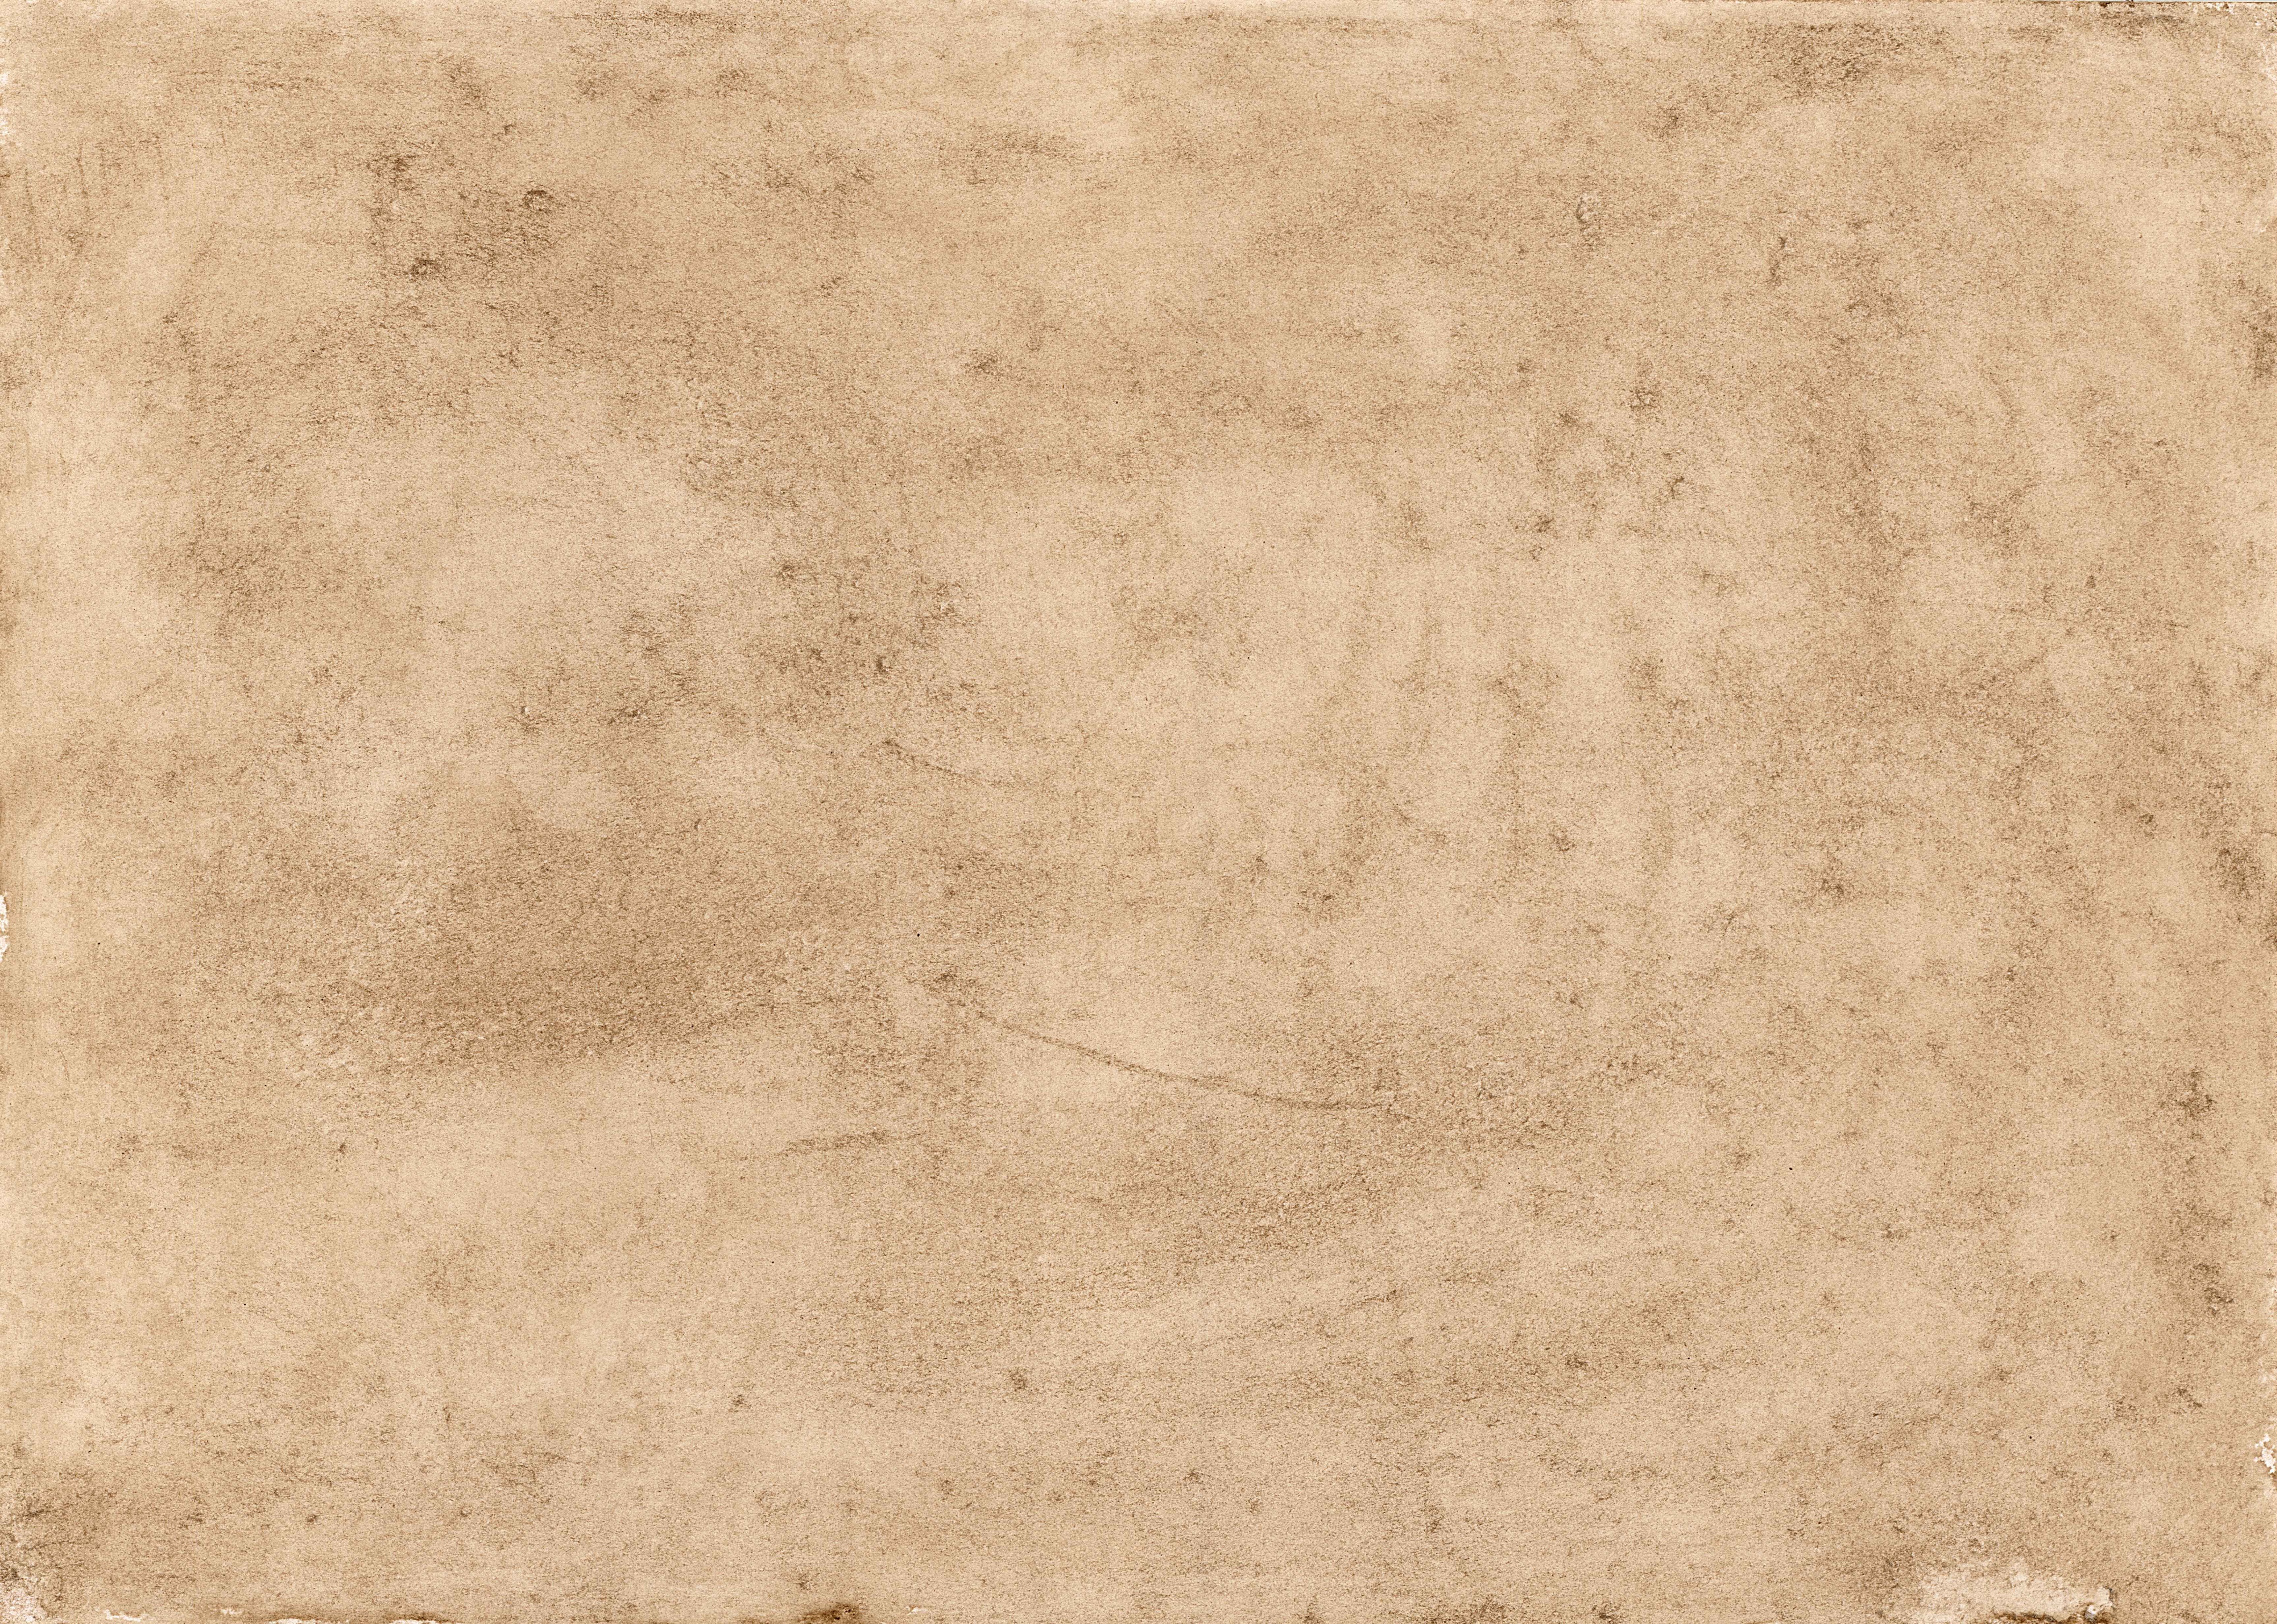
coffee, structure, wood, antique, texture, floor, old, pattern, brown, tile, paper, material, parchment, background, hardwood, beige, flooring, out of date, old paper, laminate flooring